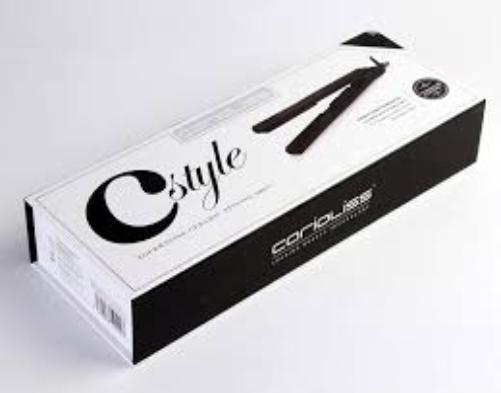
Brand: corioliss
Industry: Necessities